Answer in natural language. Consider the 3D positions of the objects in the scene and not just the 2D positions in the image. Is the centerpoint of  HousePlant (marked A) at a higher height than Doorway (marked B)? Choose between the following options: yes or no
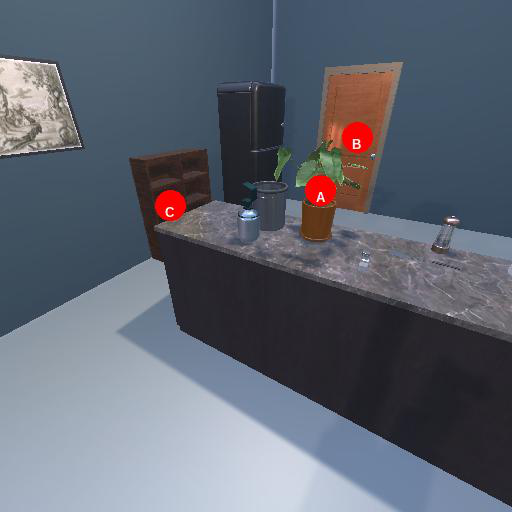
<answer>yes</answer>